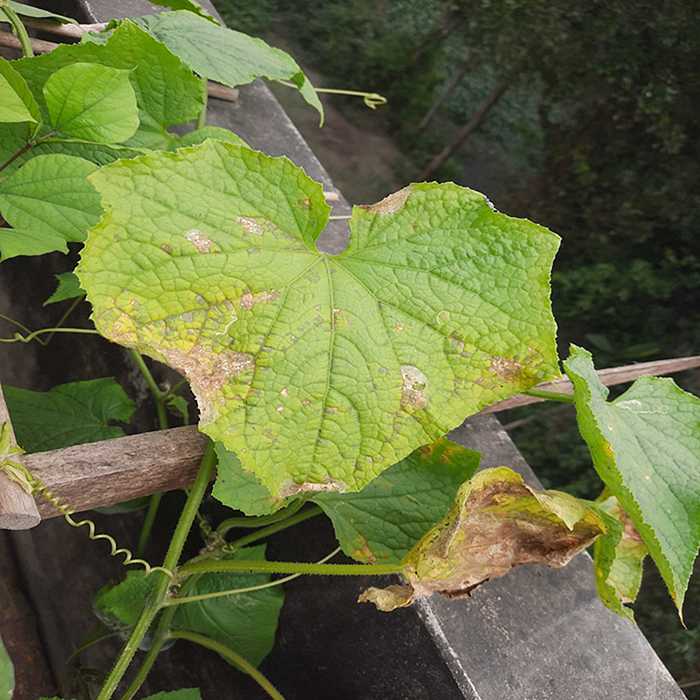
Plant: Cucumber
Label: Anthracnose lesions